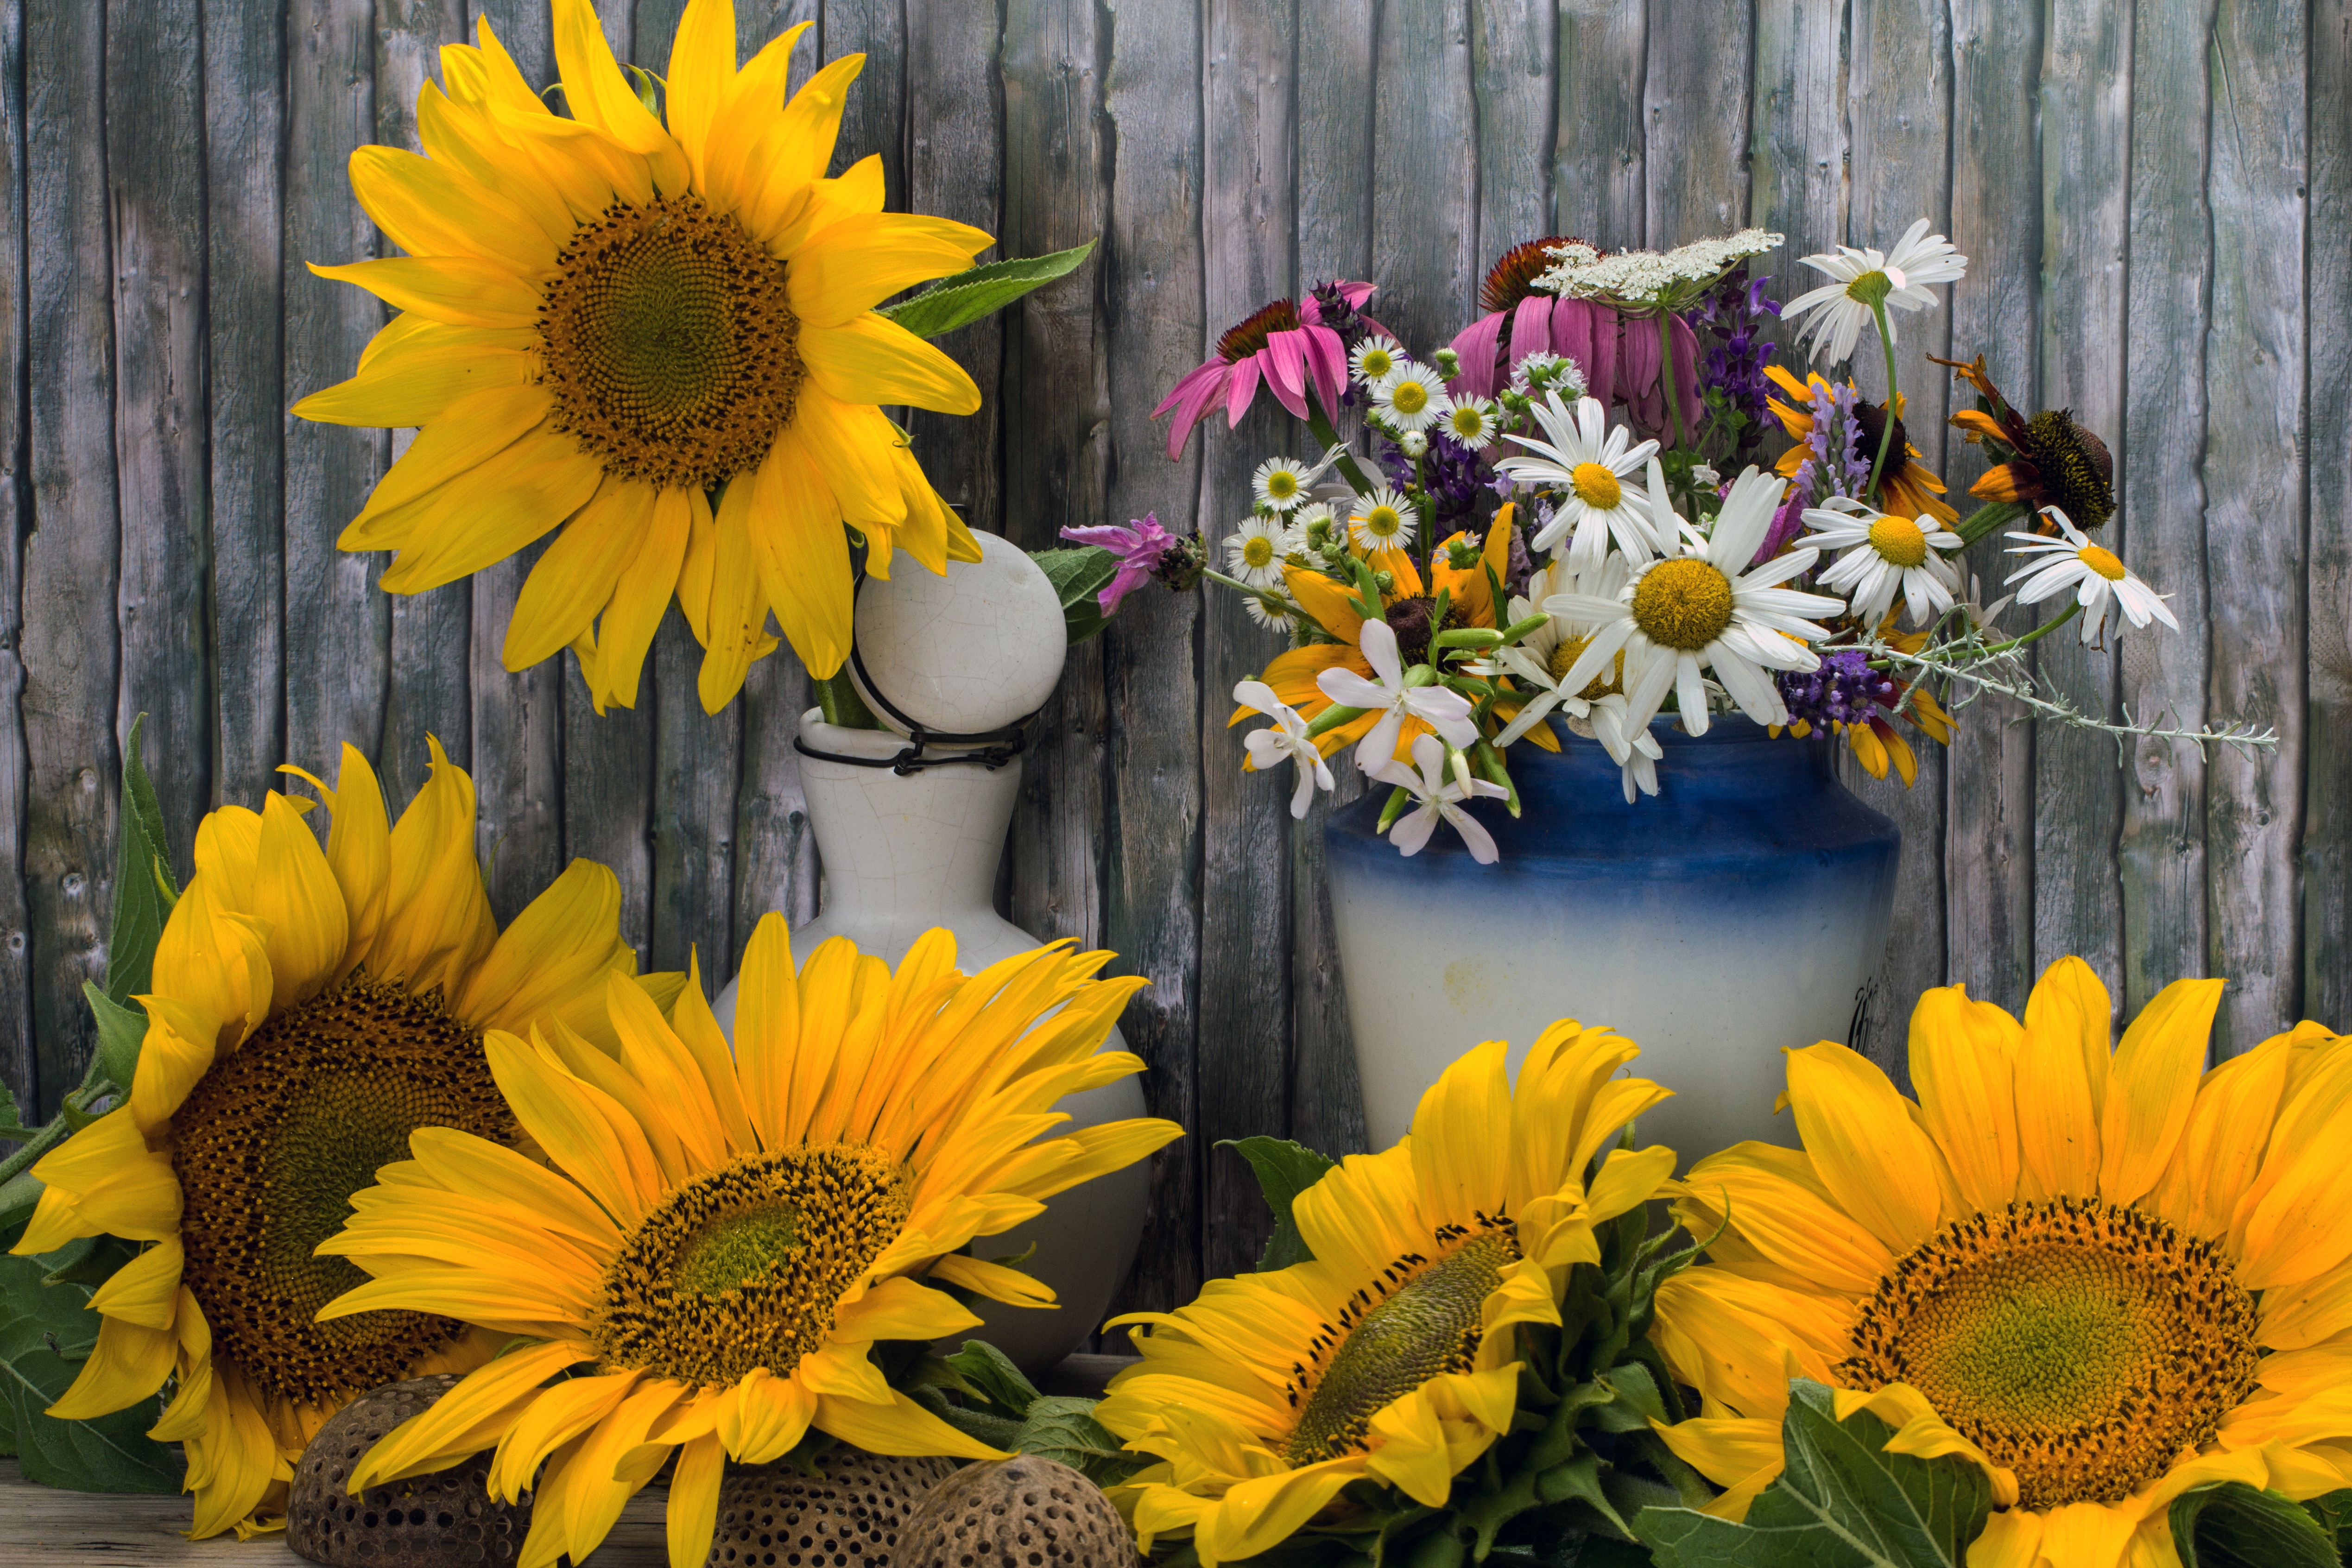
plant, flower, yellow, flora, still life, sunflower, wild flowers, floristry, flowering plant, daisy family, flower bouquet, floral design, sunflower seed, annual plant, land plant, flower arranging